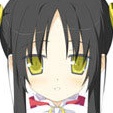
Portrait style: Anime Portrait